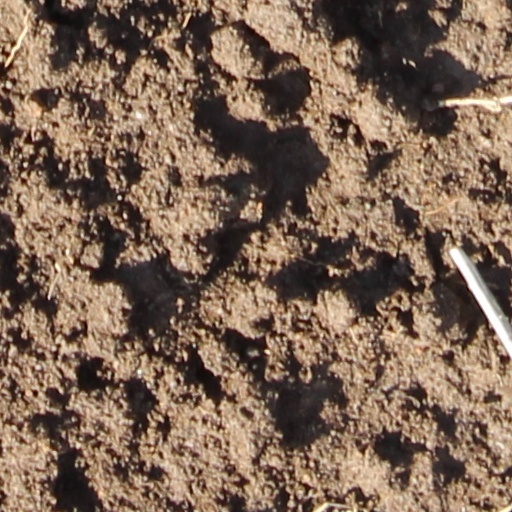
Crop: wheat